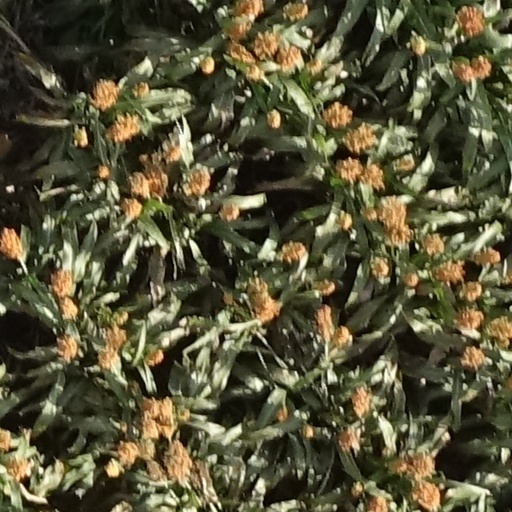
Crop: sorghum